Ilex opaca

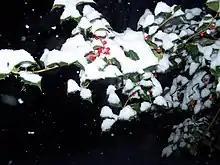
Not only is the holly associated with winter decoration, it serves as a source of food and shelter during inclement weather

"Ilex opaca" is often cultivated by plant nurseries for use as a broadleaf evergreen ornamental plant, planted as a shrub or slower growing ornamental tree. Over 1,000 cultivars have been selected, including plants selected for cold tolerance ('Cobalt', a male cultivar, is able to tolerate temperatures as low as −32 °C), growth form (e.g. dwarf forms such as 'Cardinal Hedge', a female plant growing to 1.2 m tall), and color and abundance of fruit (notable female cultivars including the large-berried 'Yule', and the yellow-berried 'Canary' and 'Morgan Gold'). With "Ilex cassine" it is a parent of the hybrid "Ilex × attenuata", which has ornamental cultivars.